Bear River Massacre

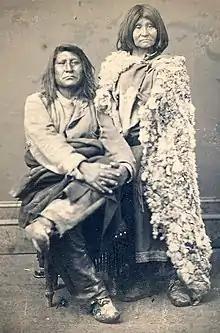
Massacre survivor Chief Sagwitch and spouse Beawoachee, circa 1875

The death toll was large, but some Shoshone survived. Many sources state that US soldiers raped Shoshone women during the attack. Chief Sagwitch gathered survivors to keep his community alive. Sagwitch was shot twice in the hand and tried to escape on horseback, only to have the horse shot out from under him. He went to the ravine and escaped into the Bear River near a hot spring, where he floated under some brush until nightfall. Sagwitch's son, Beshup Timbimboo, was shot seven times but survived and was rescued by family members. Other band members hid in the willow brush of the Bear River or tried to act as if they were dead. Sagwitch and other survivors retrieved the wounded and built a fire to warm the survivors.